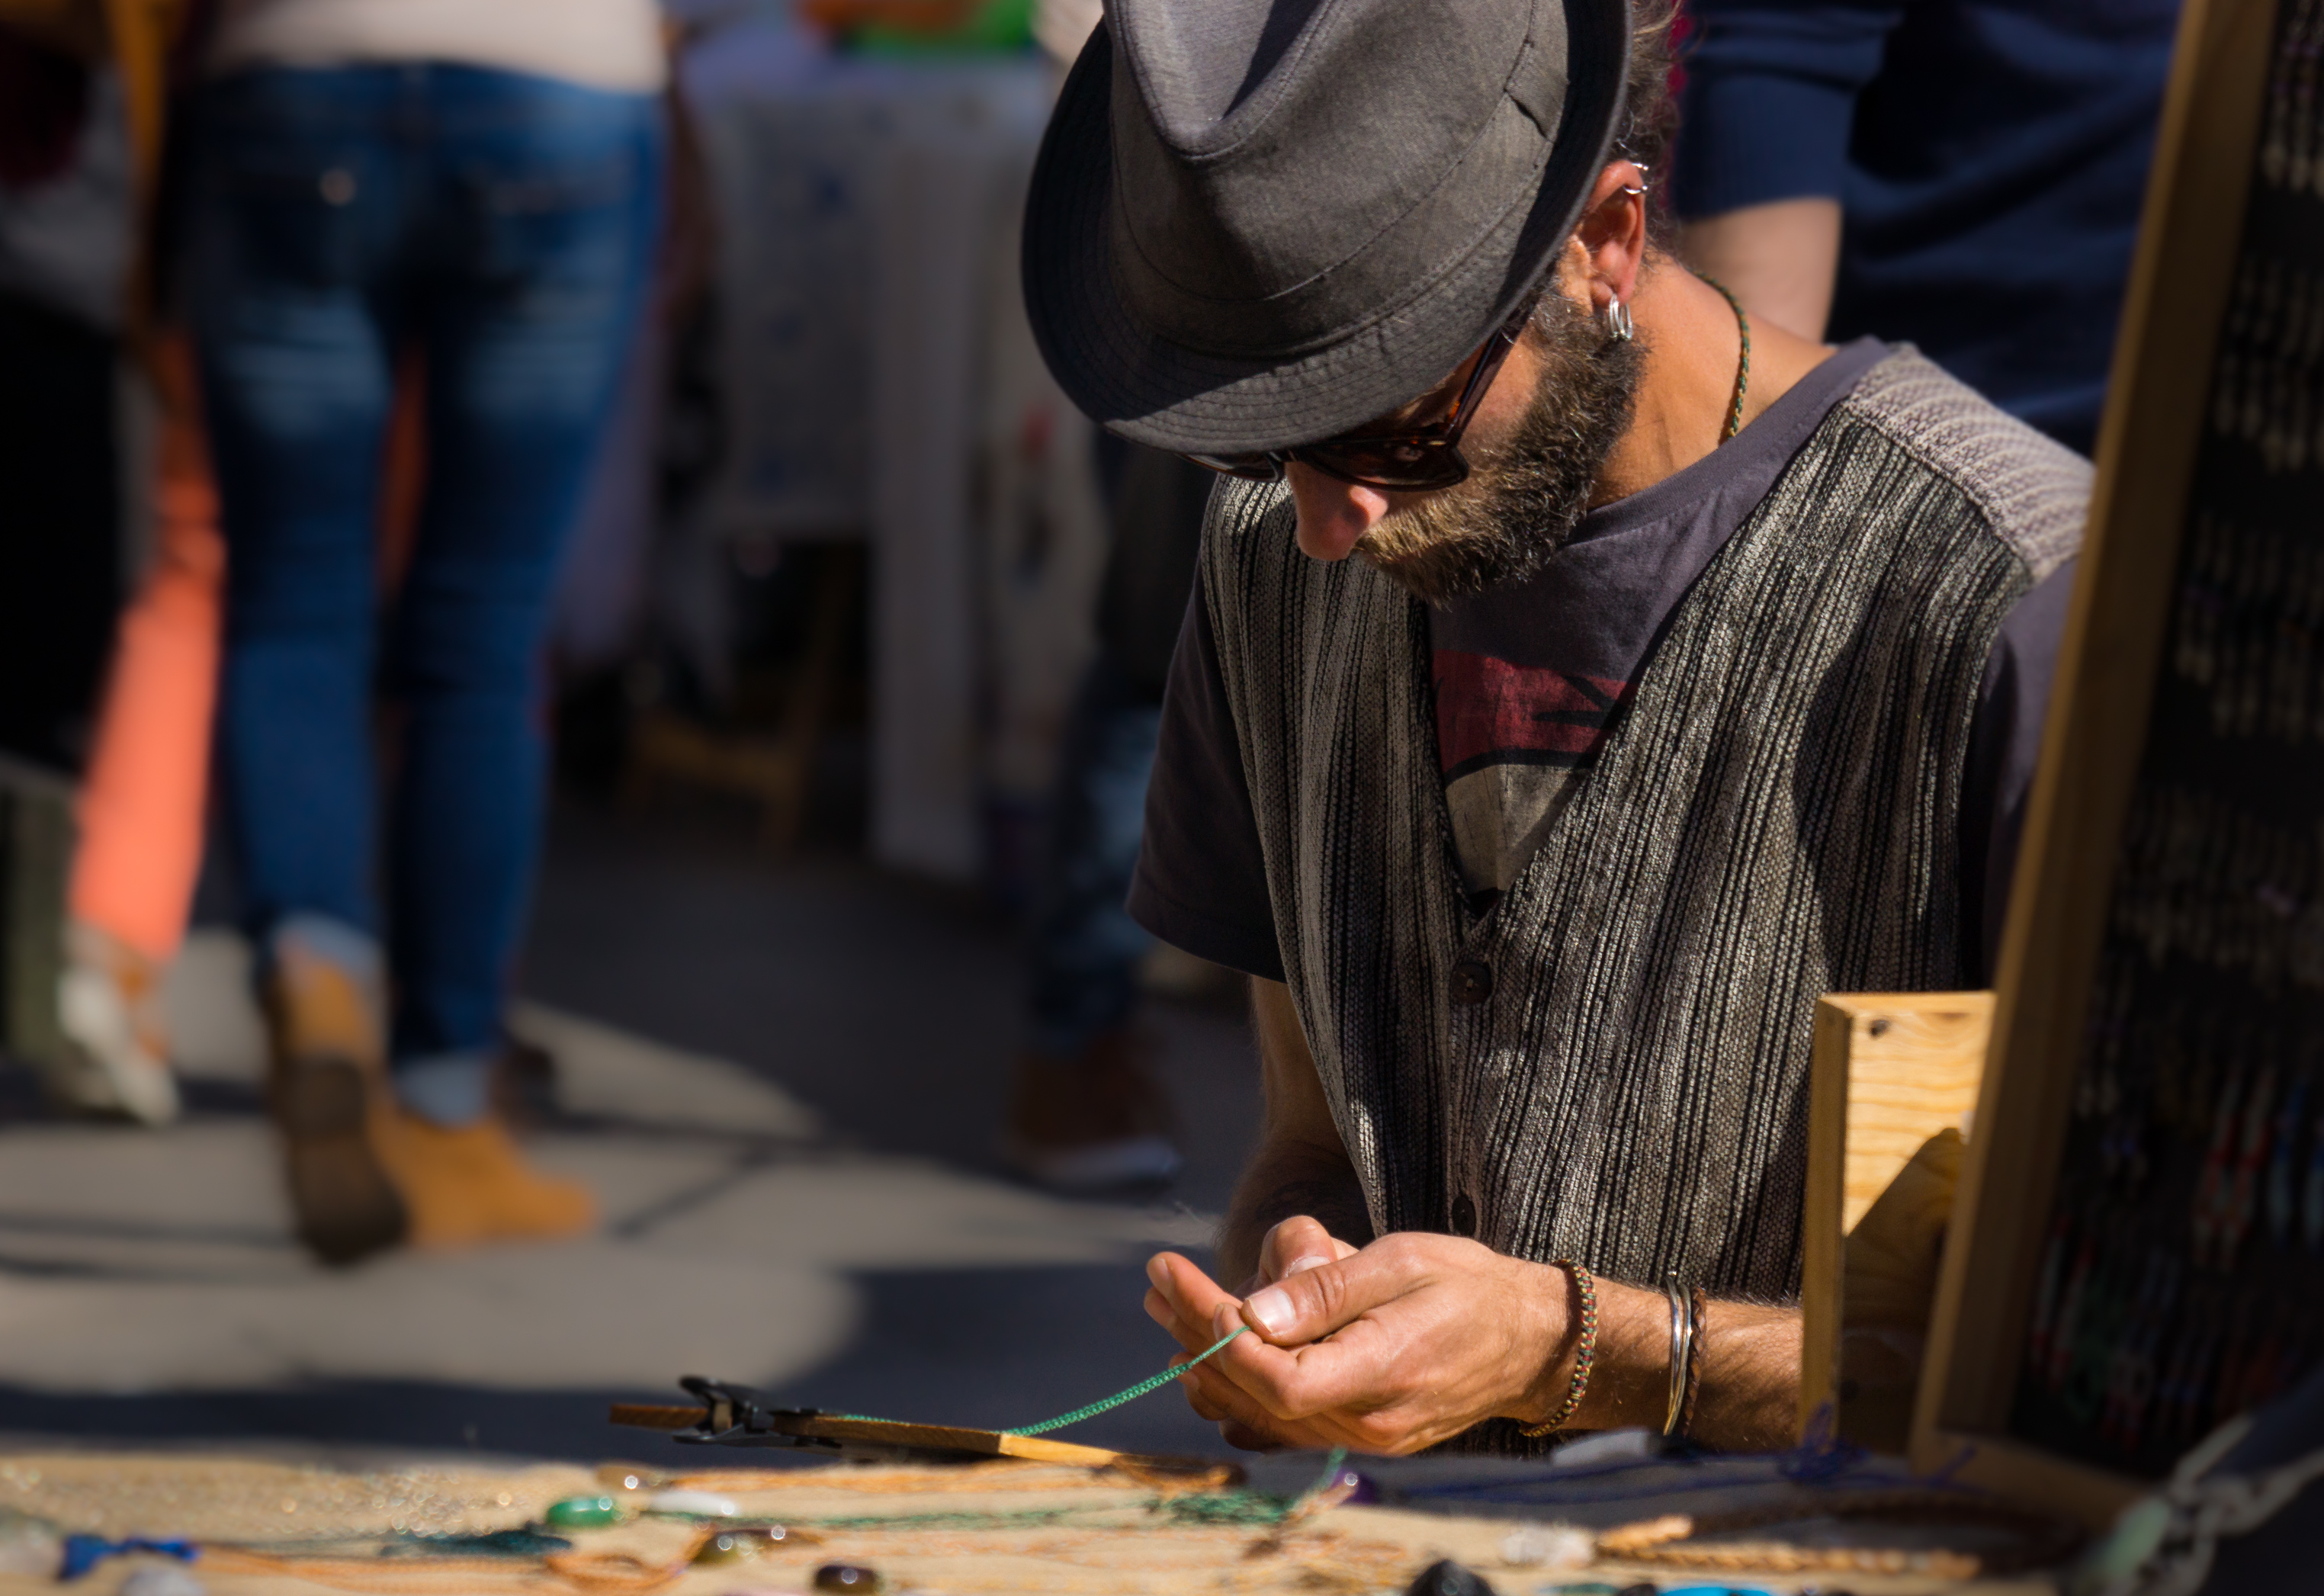
person, people, street, photo, calle, gente, a77, g, ggl1, gaby1, xovesphoto, sonya77, 50500, sigma50500, xelodegalicia, gabrielcoru a